Natal Indian Congress

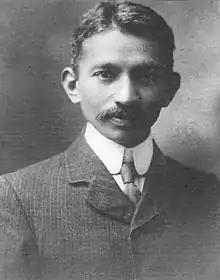
Mahatma Gandhi in South Africa in 1909

The Natal Indian Congress (NIC) emanated from a proposal by Mahatma Gandhi on 22 May 1894 and was formally established on 22 August 1894. Abdoola Hajee Adam Jhaveri (Dada Abdulla) was the inaugural president and Gandhi was appointed honorary secretary. The organisation's early membership was restricted to the educated class of South African Indian traders who could afford the £3 membership fee, and its primary early concern was to protect the economic and politician position of Indian merchants and property-owners, generally through petitions and other extra-parliamentary protests. Critics also said that the NIC under Gandhi's leadership was highly adverse to cooperation with other racial groups, though it affiliated with similar Indian organisations in the other provinces in the early 1920s, when an umbrella body, the South African Indian Congress (SAIC), was established.